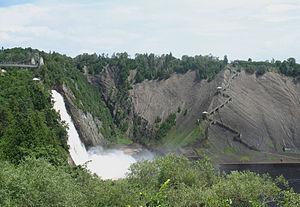
Parc de la Chute-Montmorency, Québec, Canada
Le parc de la Chute-Montmorency est un centre touristique québécois situé aux limites des villes de Québec et de Boischatel, au Canada. Ce parc met en valeur la chute Montmorency, la plus haute chute du Québec, qui se jette dans le fleuve Saint-Laurent. Il est administré par la SEPAQ.